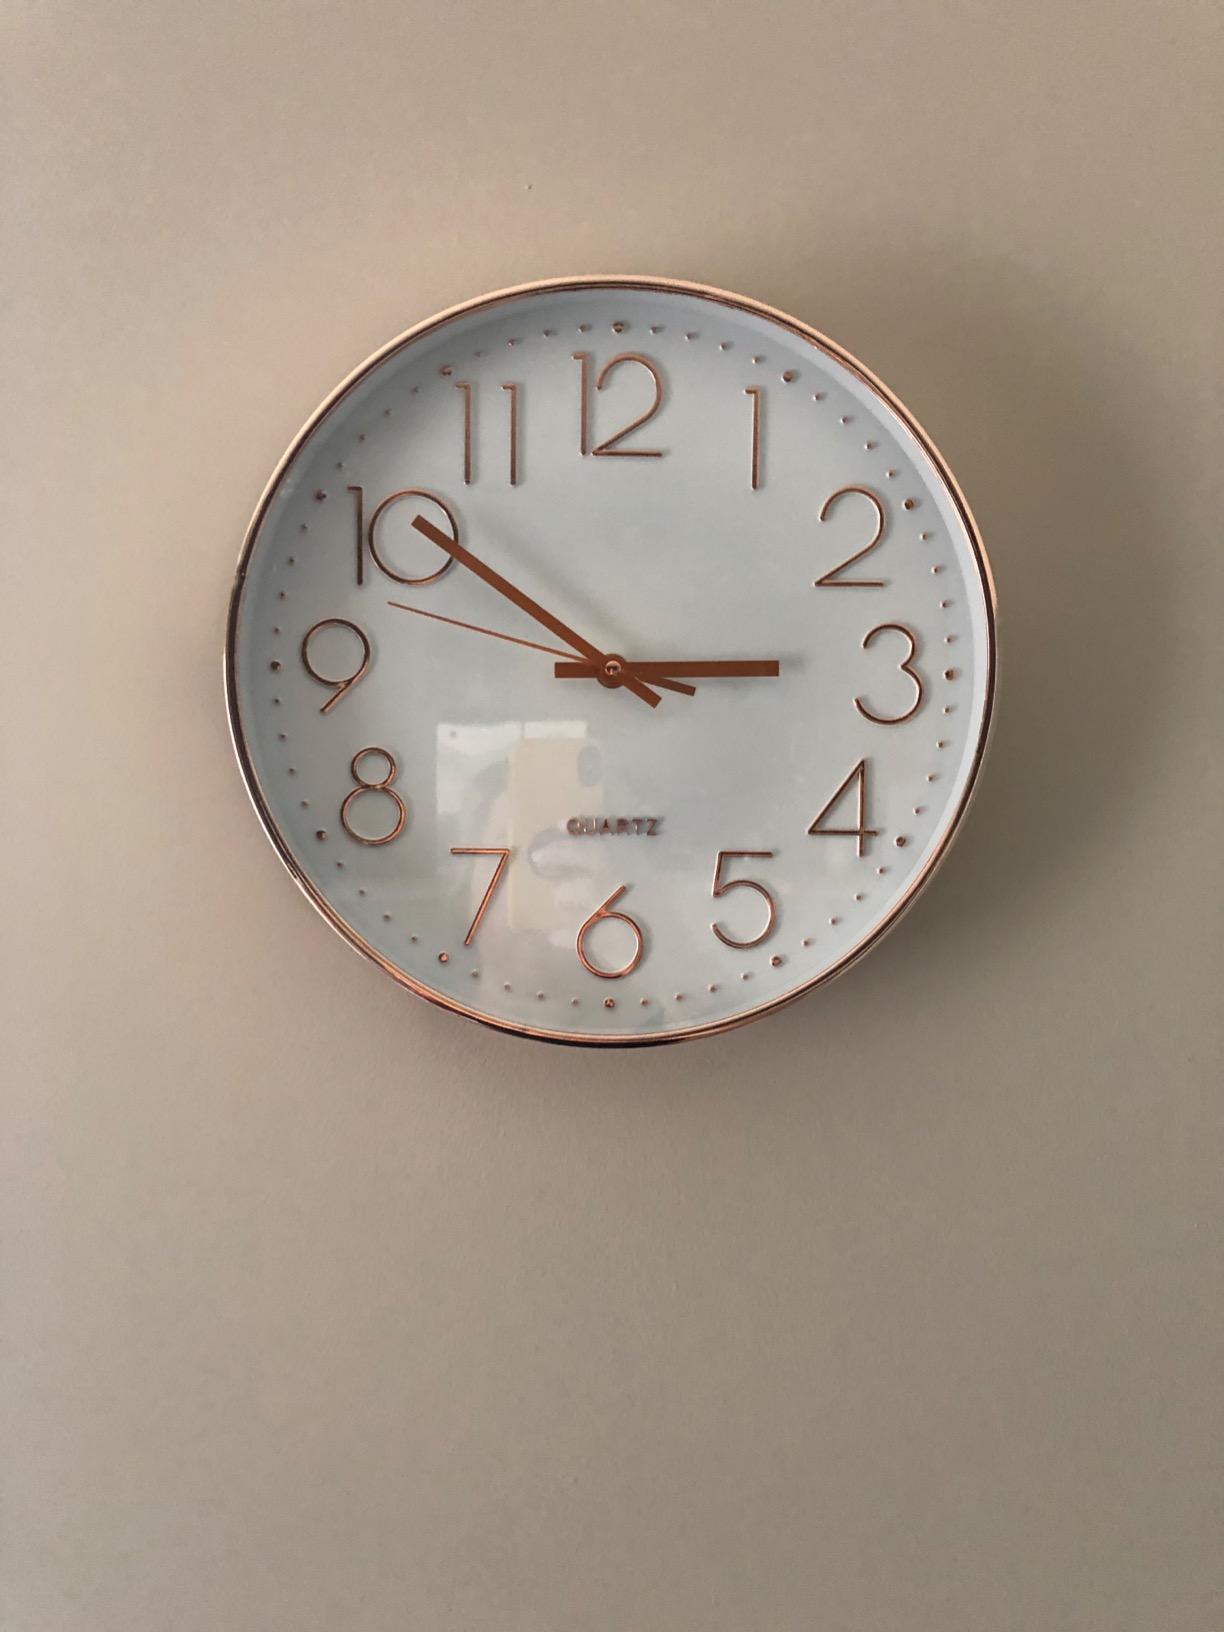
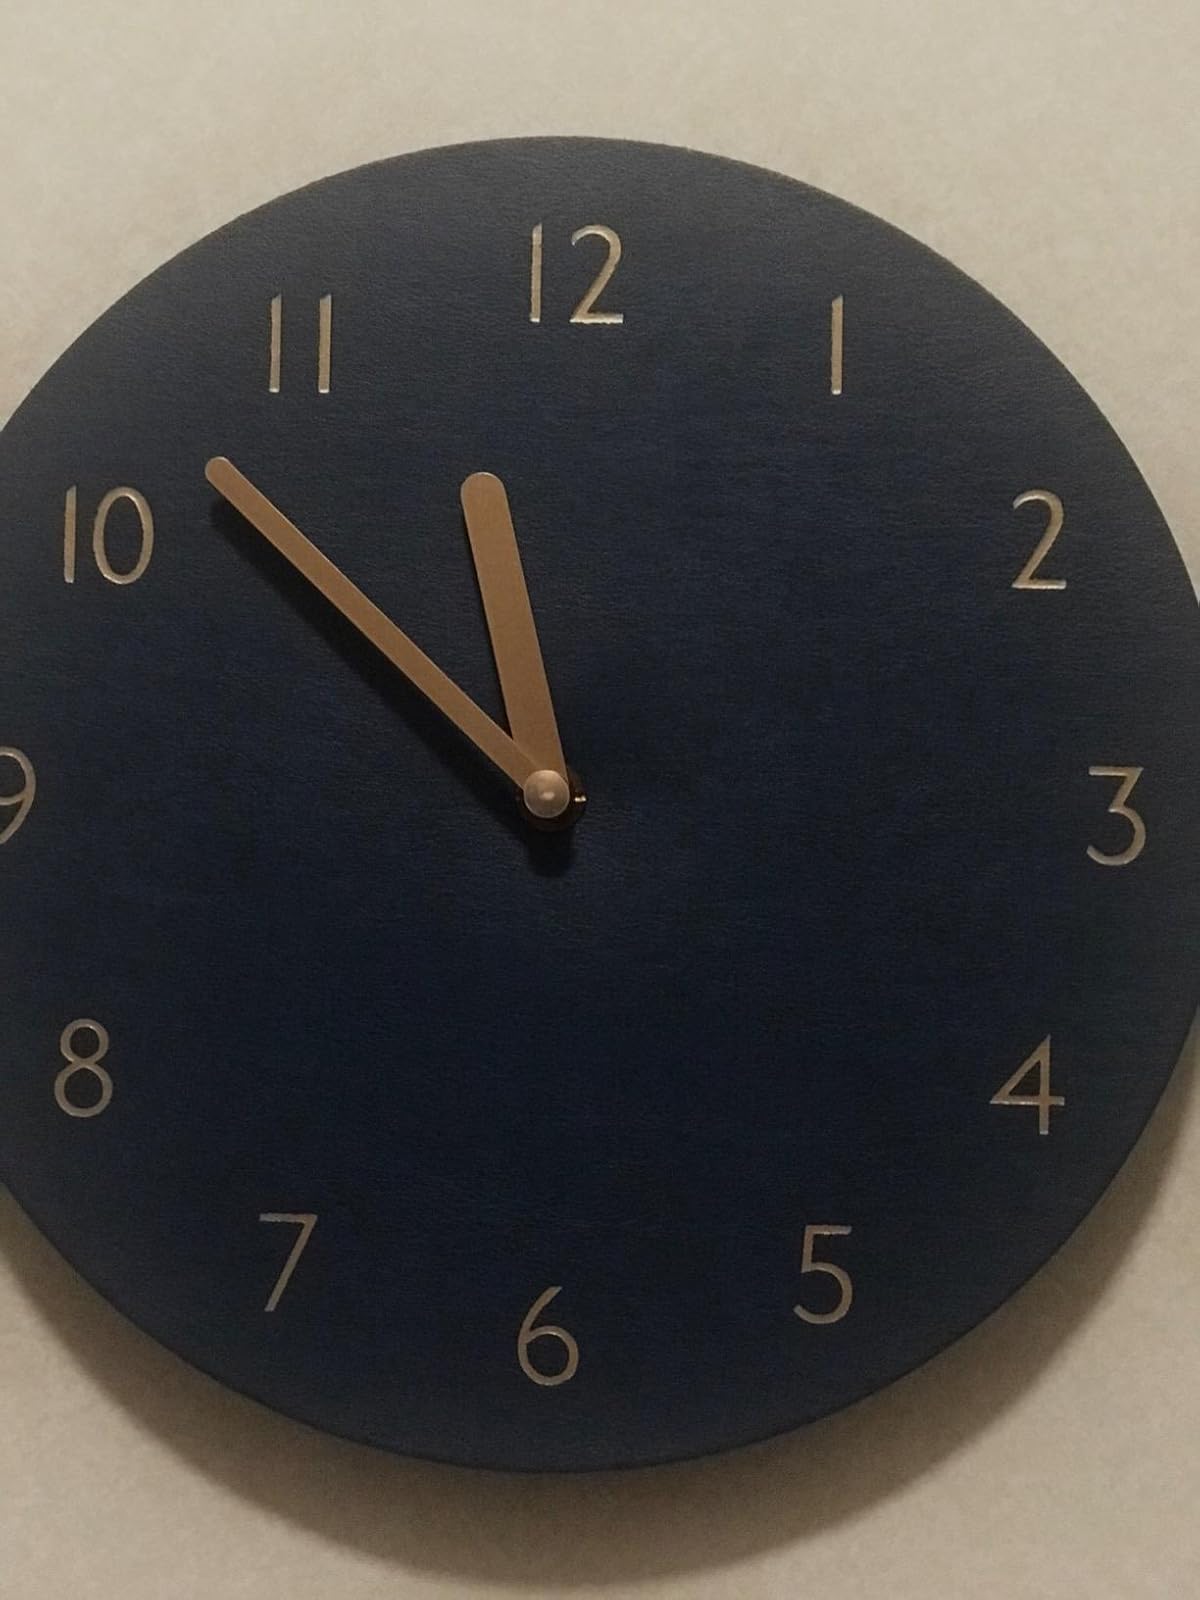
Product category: clock
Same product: no